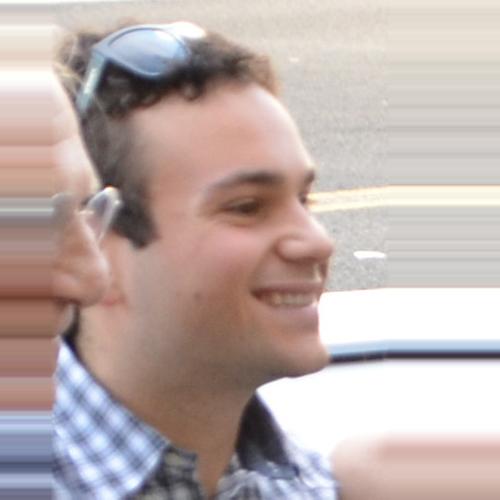
Age: 20